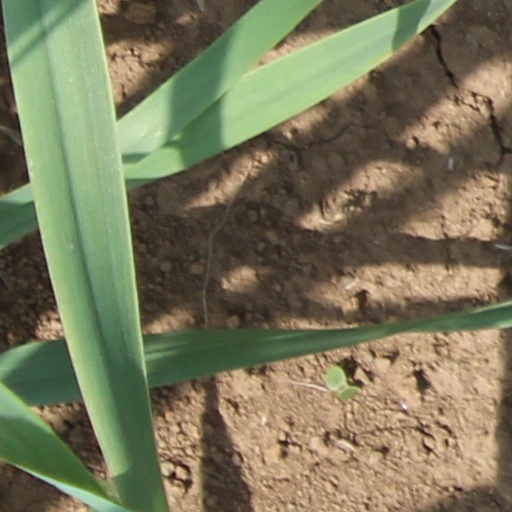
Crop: wheat